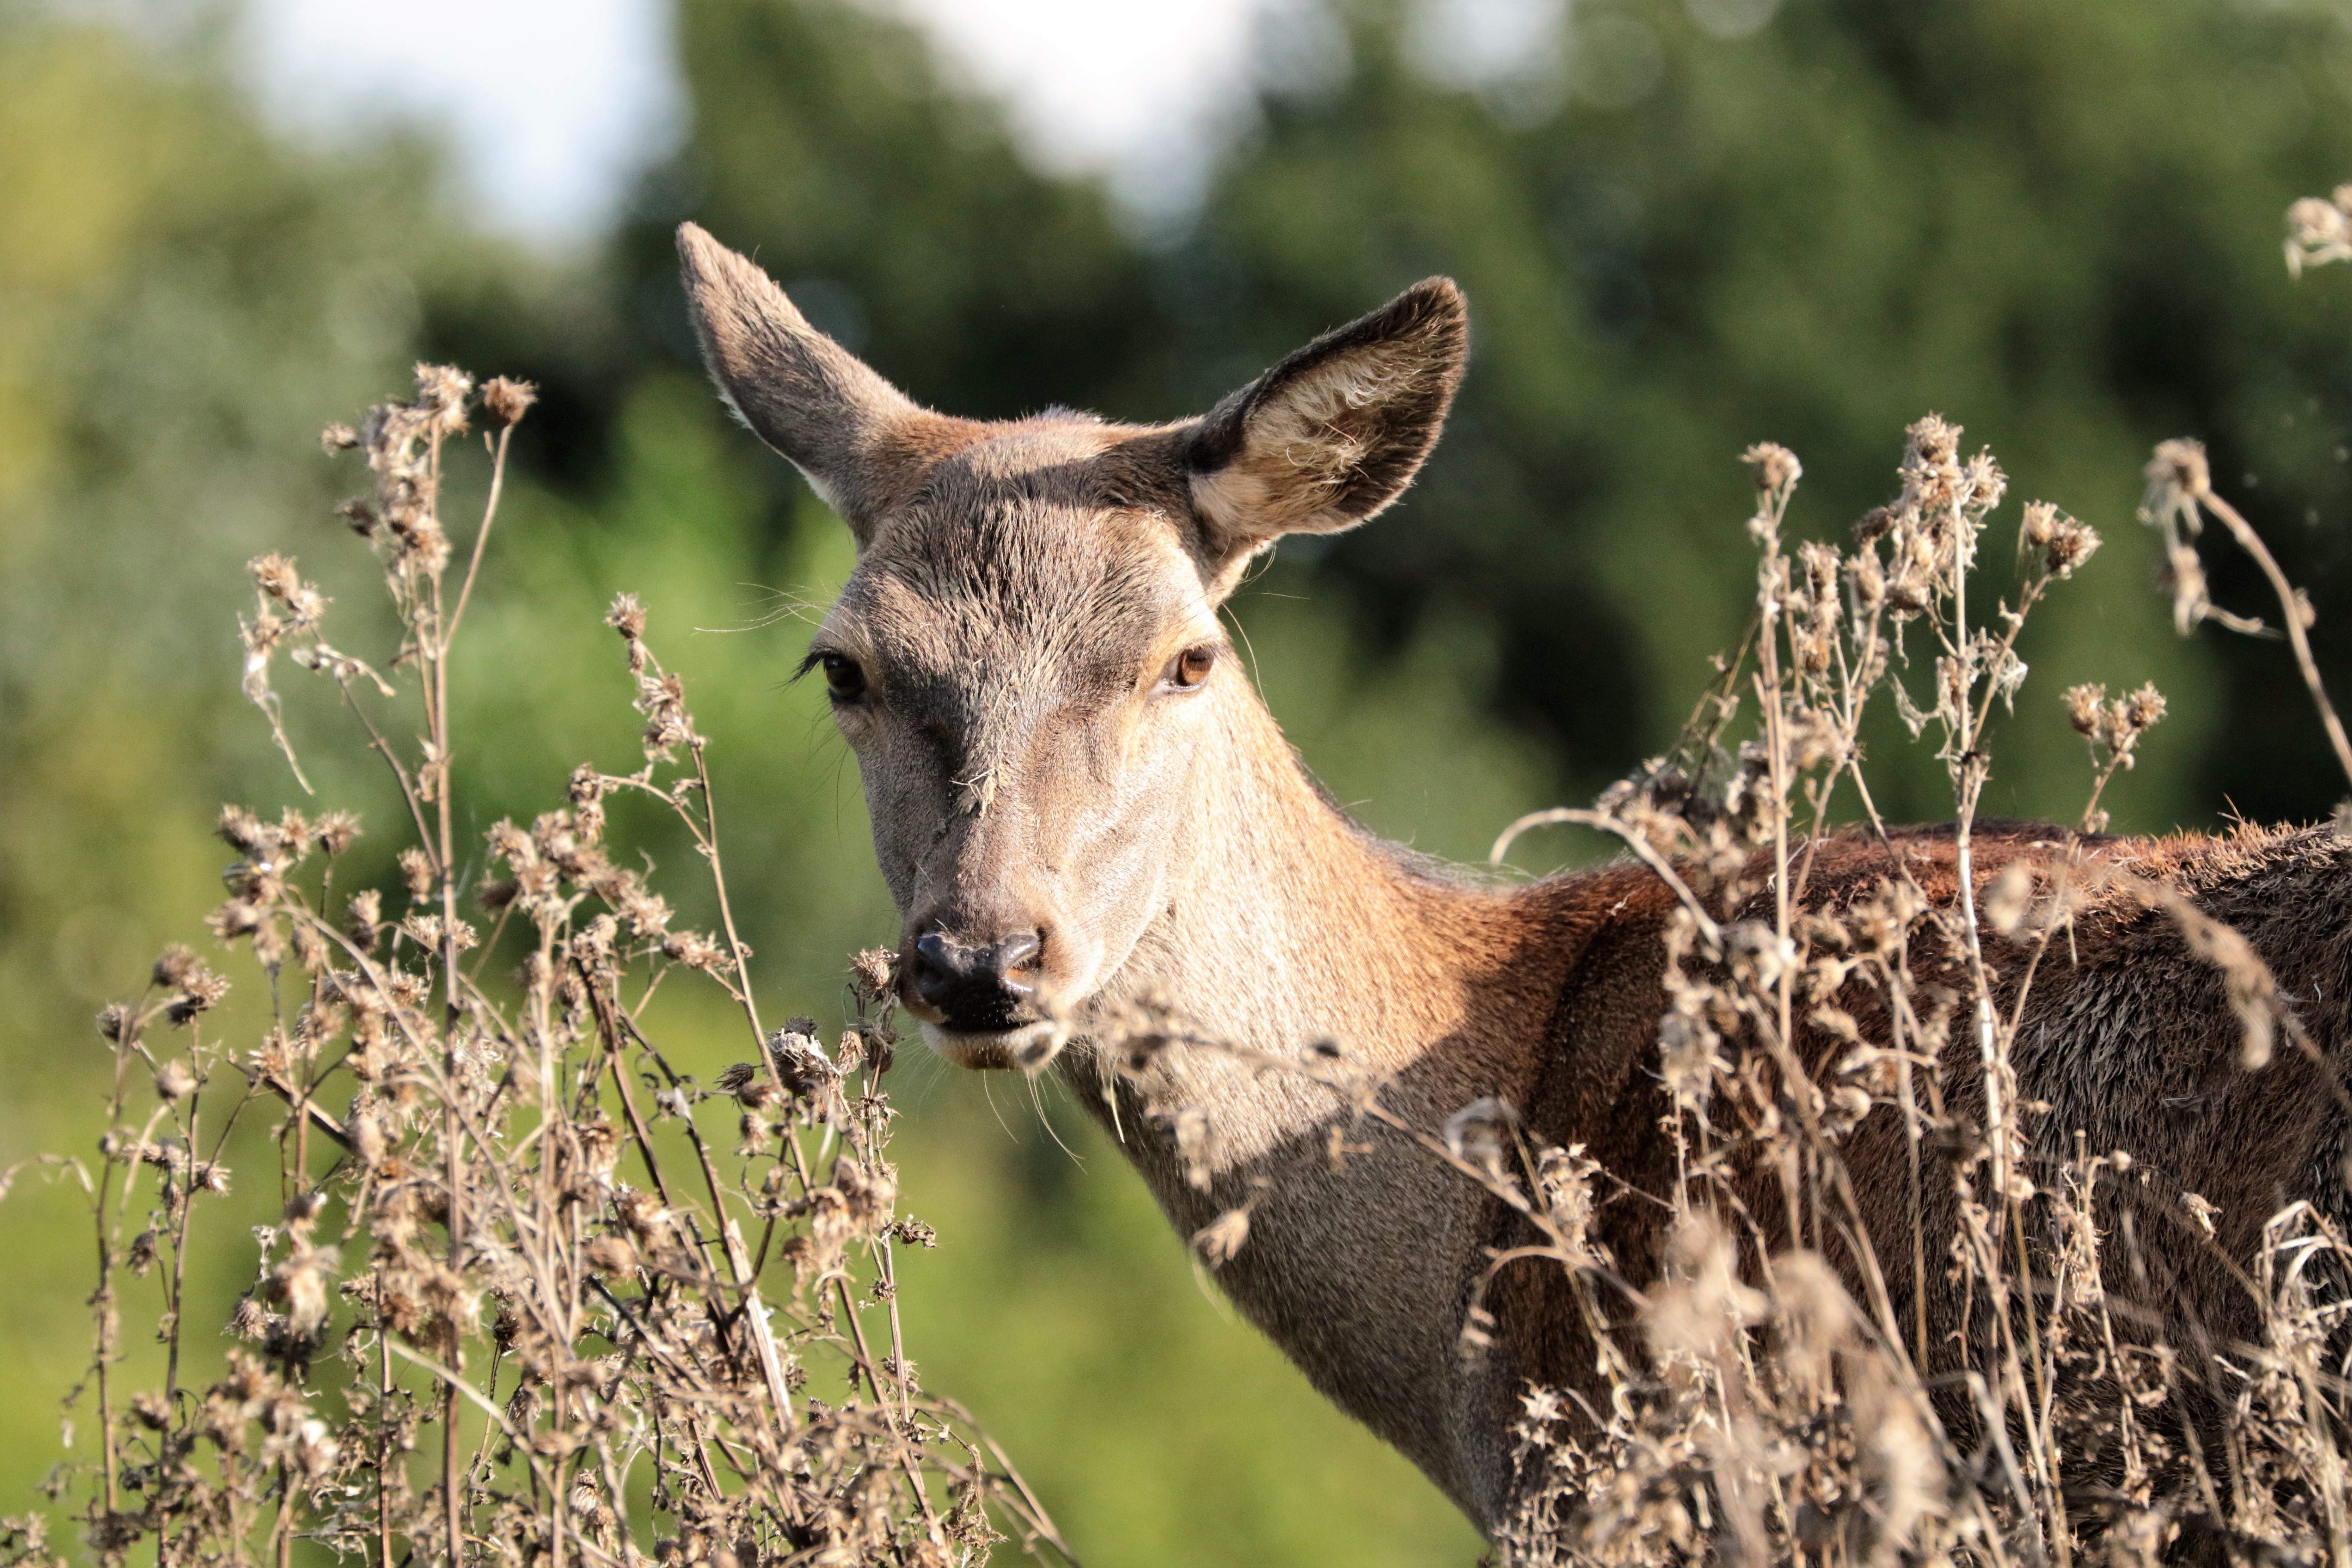
landscape, nature, outdoor, wilderness, meadow, countryside, animal, wildlife, wild, deer, young, natural, brown, mammal, fauna, doe, vertebrate, fallow deer, fallow, white tailed deer, musk deer